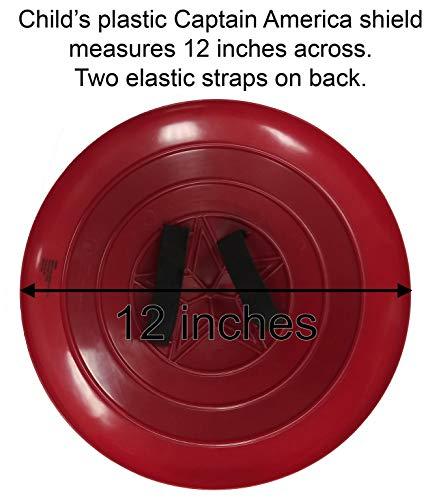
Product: Marvel Avengers Child's Captain America Costume Bundle, Medium
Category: Clothing, Shoes & Jewelry | Costumes & Accessories | Kids & Baby | Boys | Costumes
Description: Captain America costume, 12-inch plastic shield, and light-up dog tags.
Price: $23.16
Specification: ProductDimensions:16x14x5inches|ItemWeight:1.1pounds|ShippingWeight:1.1pounds(Viewshippingratesandpolicies)|ASIN:B07TNX23FM|Itemmodelnumber:70376AMZ_PPK|Manufacturerrecommendedage:5-7years